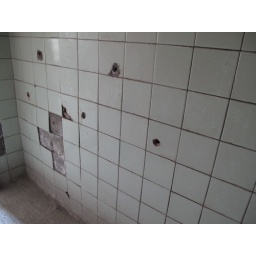
Ladies' room in Tbilisi office building/former library